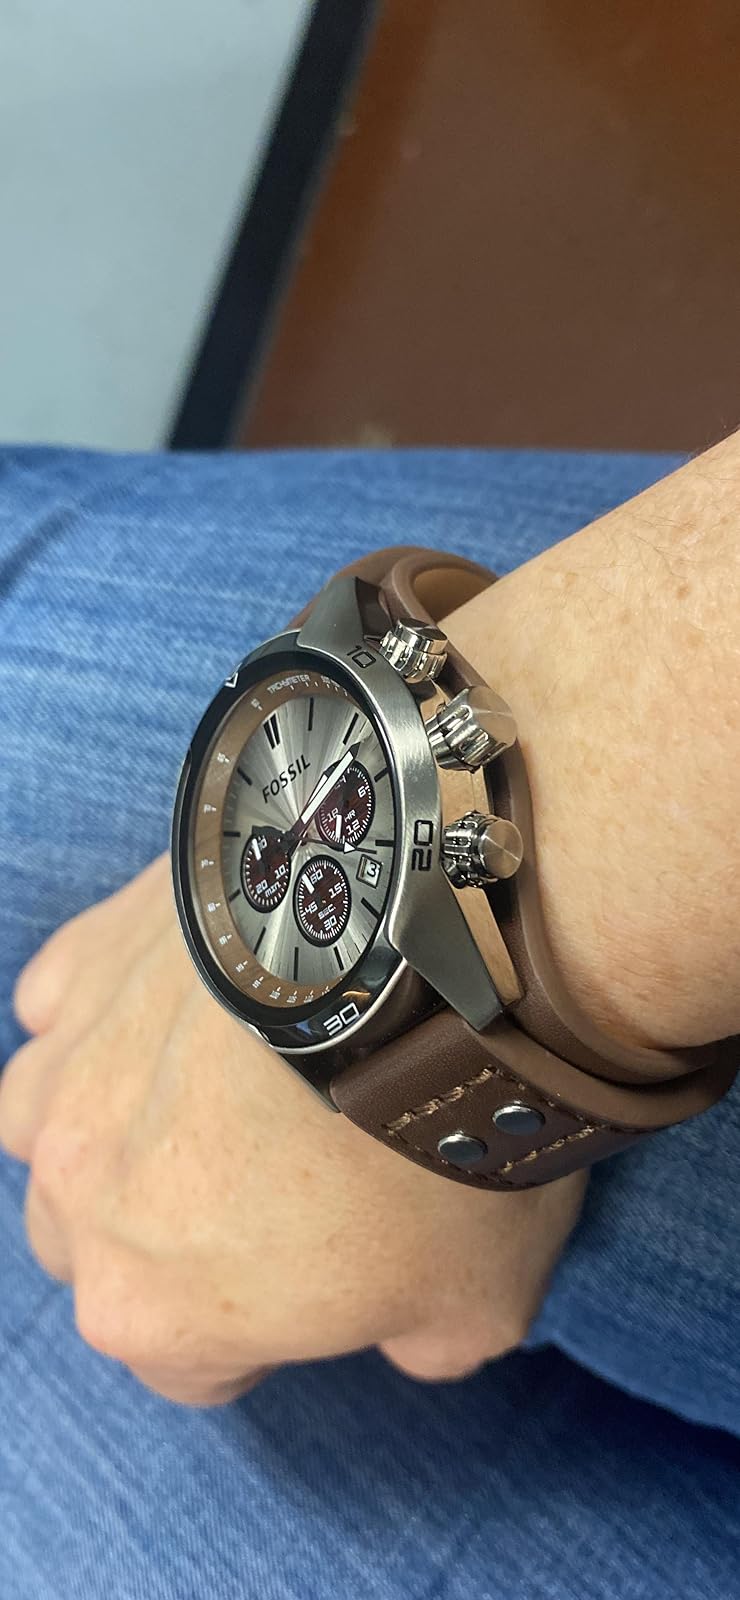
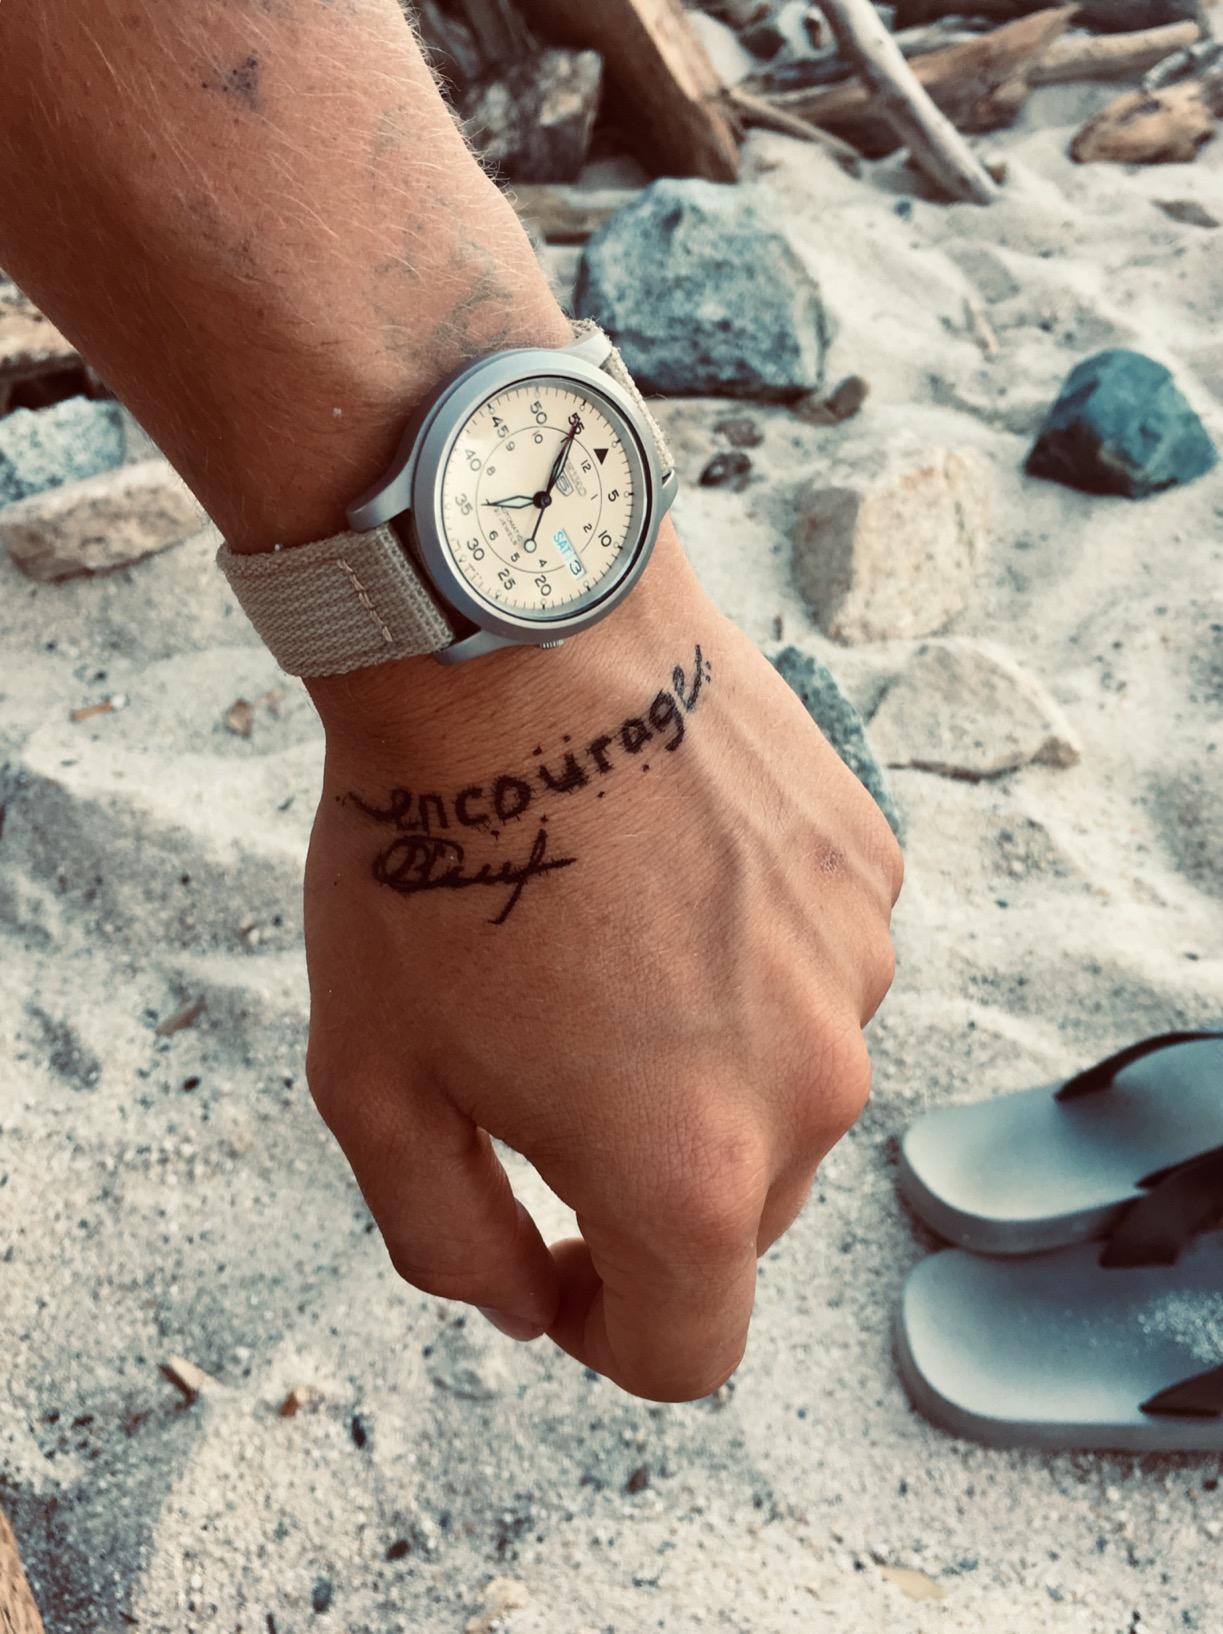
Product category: accessories_watch
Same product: no